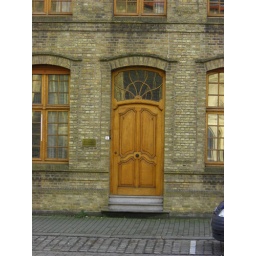
Wooden door with art deco-style window above